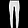
Label: Trouser